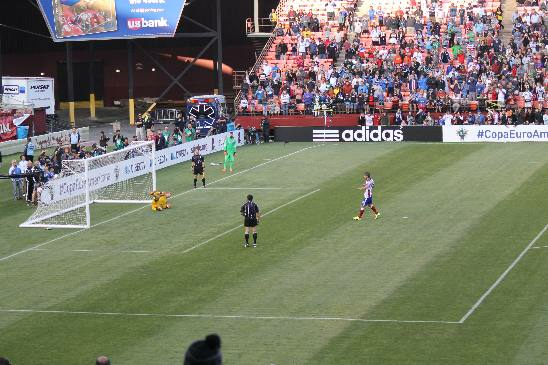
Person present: Yes